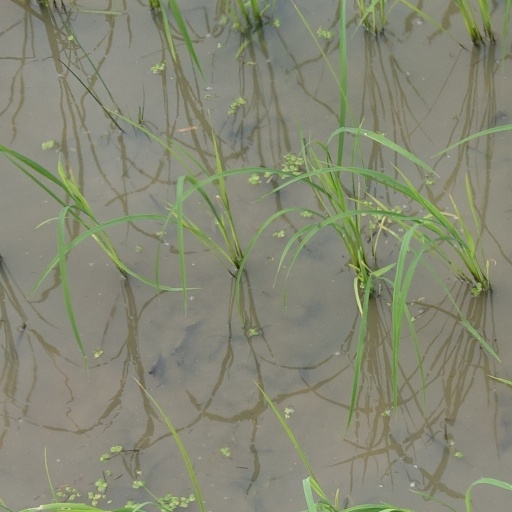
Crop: rice